Sultan of Delhi (TV series)

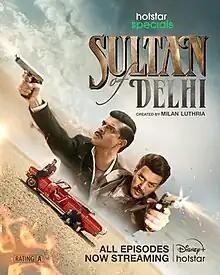

Sultan of Delhi is an Indian Hindi-language period crime thriller television series written by Suparn Verma and directed by Milan Luthria and produced by Namit Sharma under the banner of Reliance Entertainment. The series is set in Delhi in the year 1962 and is based on writer Arnab Ray's book "Sultan of Delhi: Ascension", and stars an ensemble cast including Tahir Raj Bhasin, Mouni Roy, Anjum Sharma, Vinay Pathak, Anupriya Goenka, Nishant Dahiya, Mehreen Pirzada and Harleen Sethi. It premiered on Disney+ Hotstar on 13 October 2023.